Eraser (film)

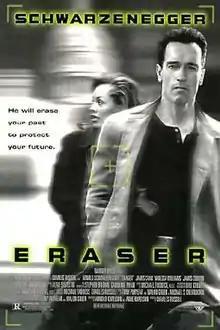
Theatrical release poster

Eraser is a 1996 American action film directed by Chuck Russell and starring Arnold Schwarzenegger, Vanessa Williams, James Caan, James Coburn, and Robert Pastorelli. The film tells the story of a U.S. Marshal of WITSEC who protects a senior operative testifying about an illegal arms deal and is forced to fight his former allies when one of the players is revealed to be a mole inside WITSEC.